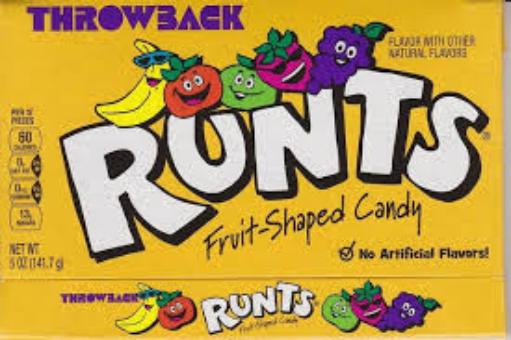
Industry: Food